William C. Goodridge

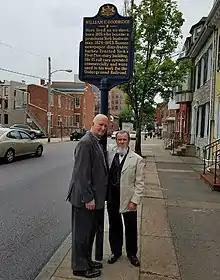
York County historians Georg R. Sheets and Terrence "Dutchie" Downs under the historical marker in front of Goodridge's home in York, now the Goodridge Freedom Center

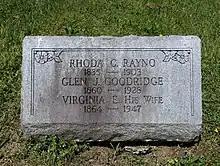
Glenalvin J. Goodridge Jr. is buried in Lebanon cemetery in York, Pennsylvania.

The Goodridge home still stands at 123 E. Philadelphia St, in York, Pennsylvania. An historic marker is outside the building, erected by the State of Pennsylvania and dedicated on December 17, 1987. The historic site was given over to the Crispus Attucks Association of York in 1993. The Goodridge Freedom Center and Underground Railroad Museum is located there, owned and operated by the Association. It opened to the public in May 2016.